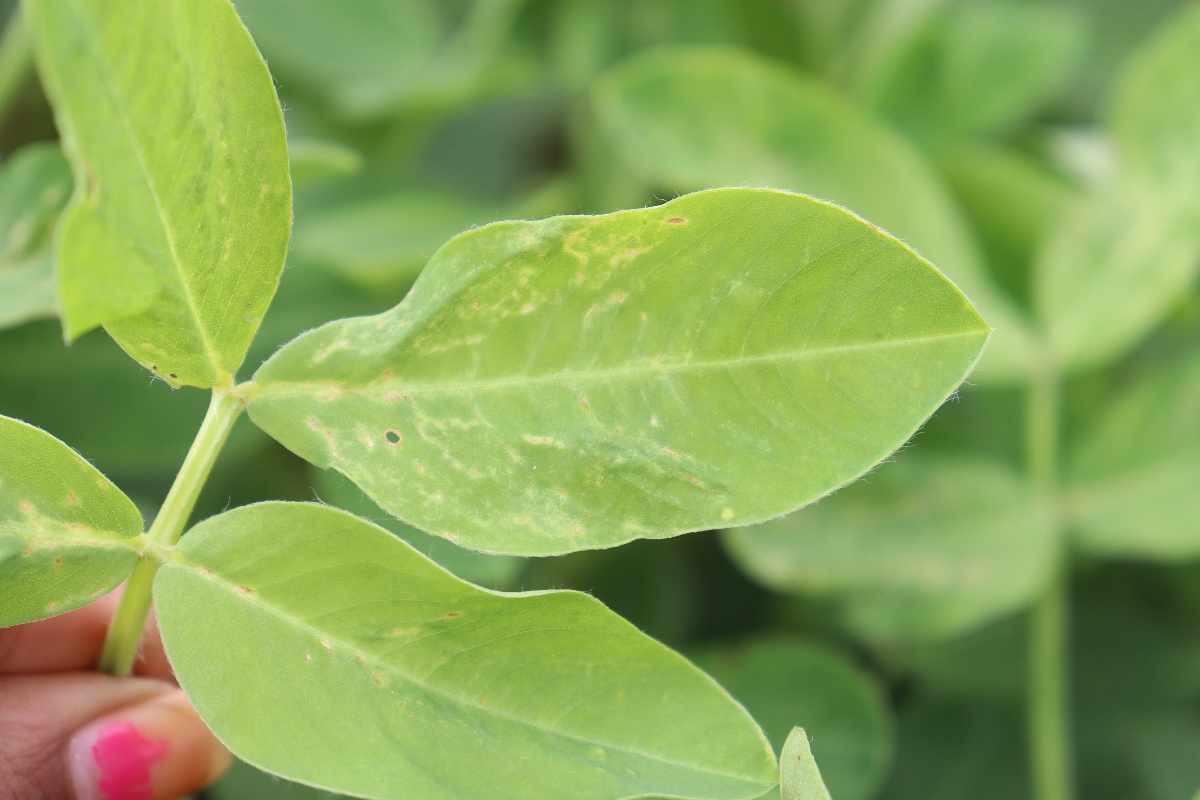
Label: healthy leaf